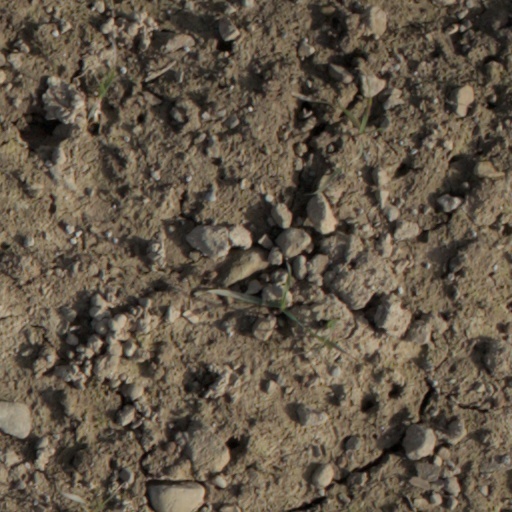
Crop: wheat